Longueuil

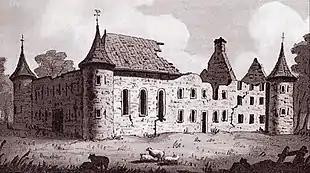
Ruins of Fort Longueuil in 1825.

The territory of New France was divided into seigneuries in order to ensure the colony's defence. Longueuil was founded in 1657 by Charles Le Moyne, a merchant from Ville-Marie (present day Montreal), as a seigneurie. According to Abbé Faillon, Charles Le Moyne, lord of the area starting in 1657, named Longueuil after the village of Longueil (note slightly different spelling) which is today the seat of a canton in the district of Dieppe in his homeland of Normandy.